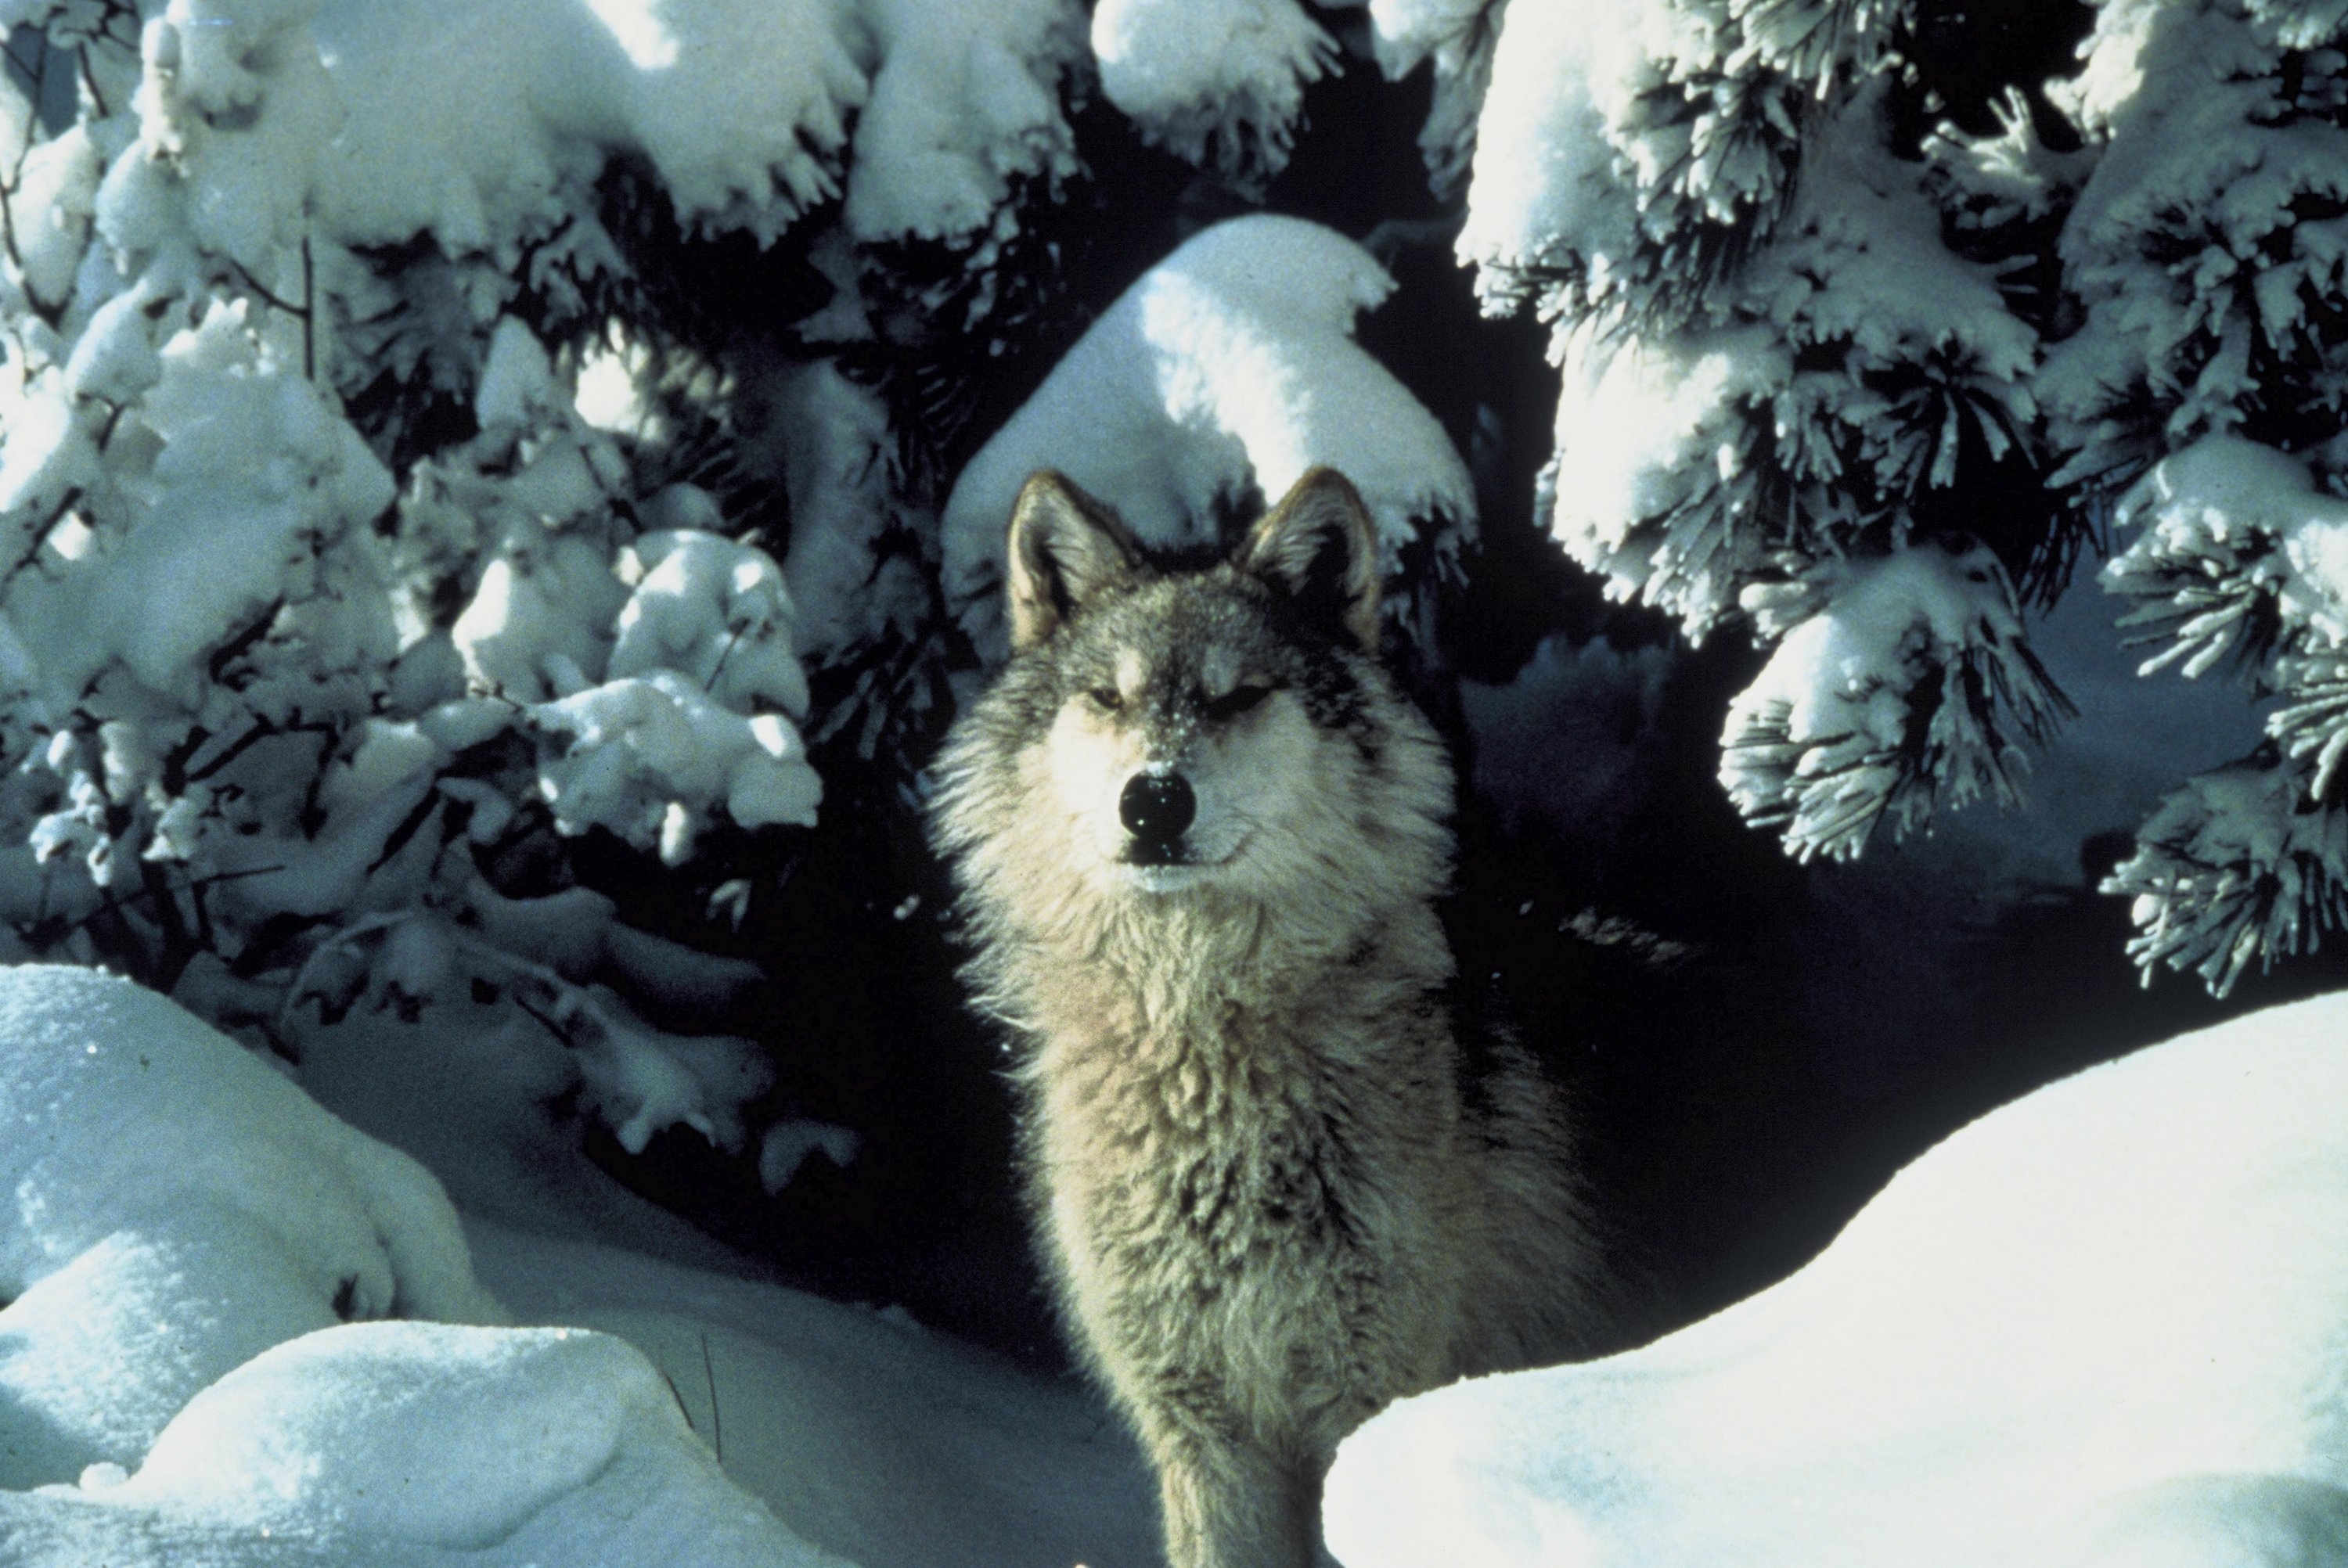
nature, snow, winter, wildlife, mammal, wolf, predator, carnivore, canis lupus, dog like mammal, dog breed group, canis lupus tundrarum